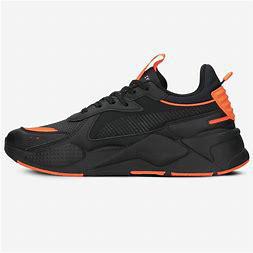
Brand: Puma
Model: Rs